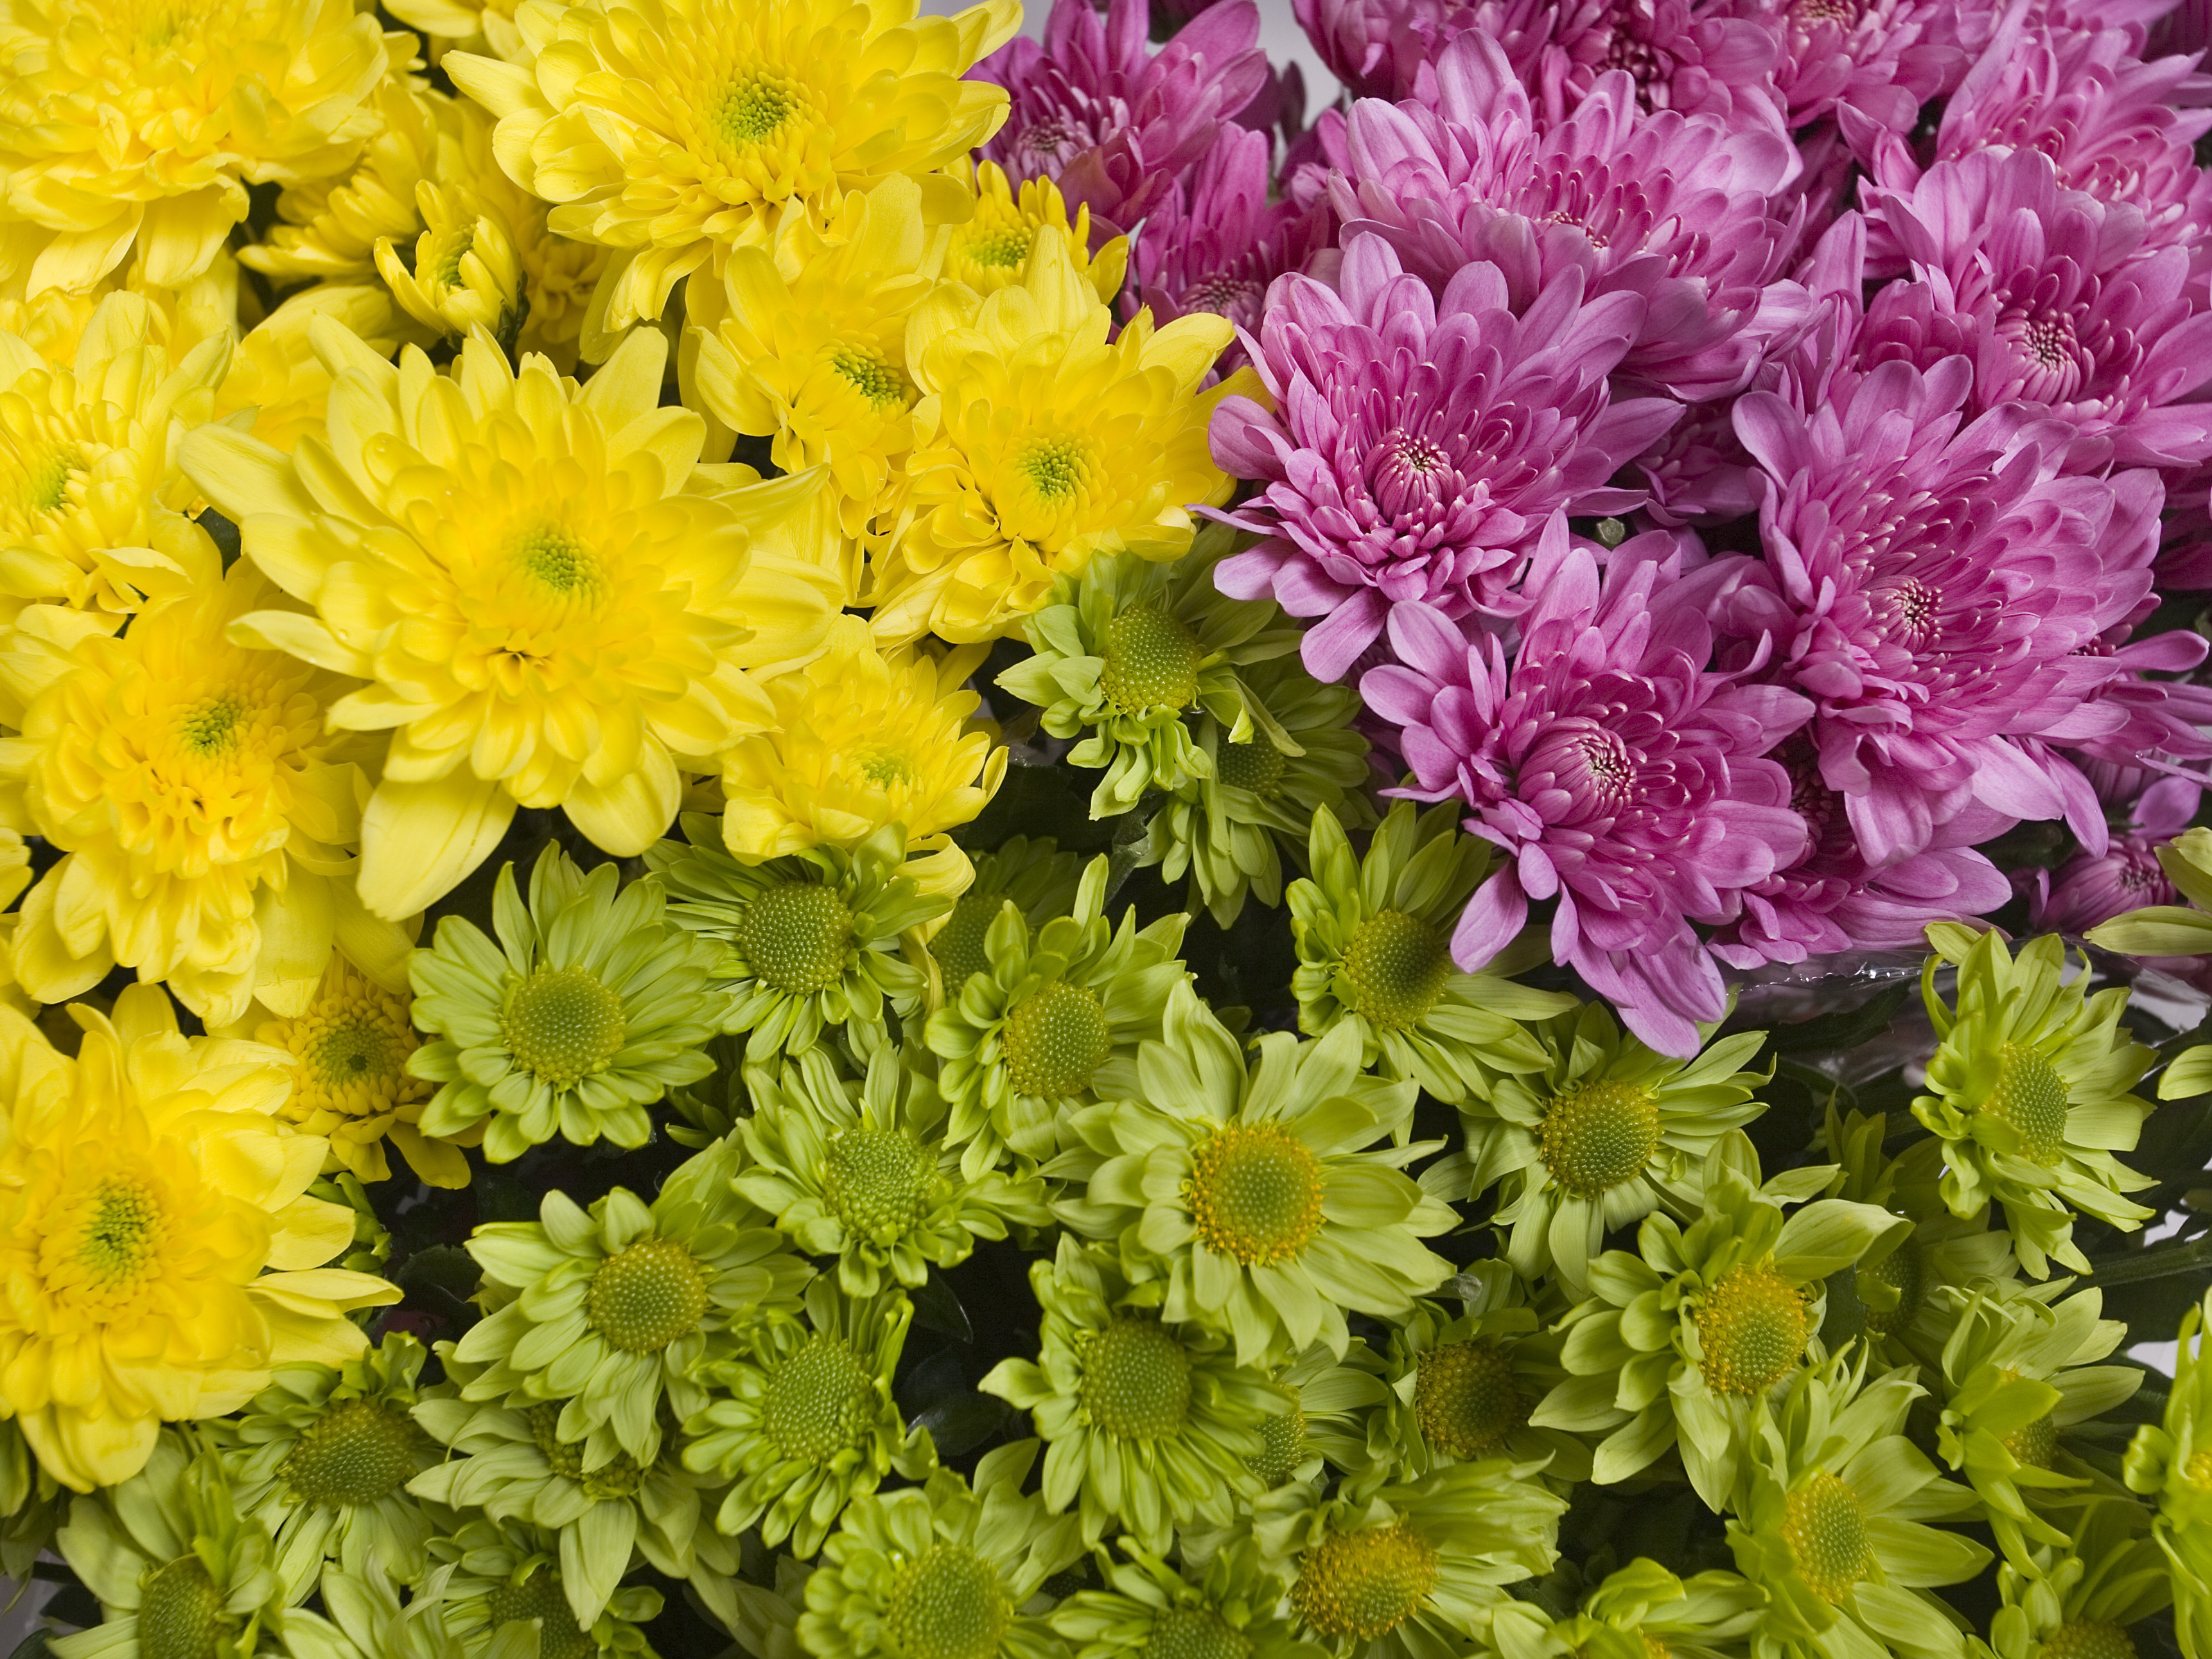
plant, flower, purple, yellow, flowers, shrub, bright, chrysanthemum, floristry, garden flowers, flowering plant, daisy family, bright colors, flower bouquet, annual plant, land plant, chrysanths